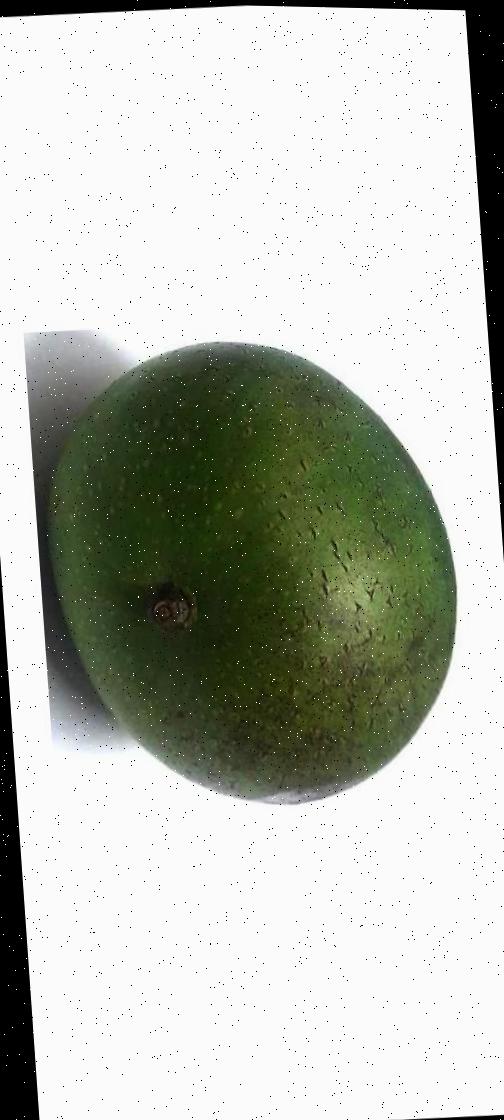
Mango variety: Ashshina Zhinuk